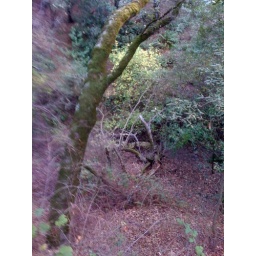
Closer view - An old yellow car in the creek off the Ridge trail